Richard Holbrook Houses

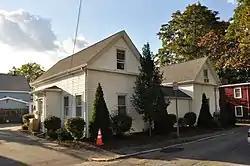

The Richard Holbrook Houses are a pair of joined historic houses at 29 and 31 Heard Street in Waltham, Massachusetts. Both are -story Greek Revival cottages, that once had detailed styling, which has since been lost or sided over. The two houses were built in 1844 by Richard Holbrook, a housewright, and are rare surviving examples of a once-common form. The houses went through separate ownerships until 1892, when Patrick Welch acquired the second after acquiring the first in 1886. He was probably responsible for building the central connecting section.